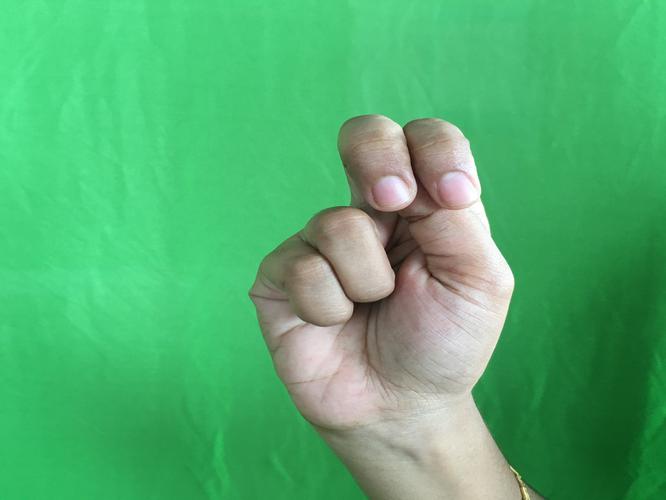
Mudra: Katakamukha_2
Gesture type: single_hand